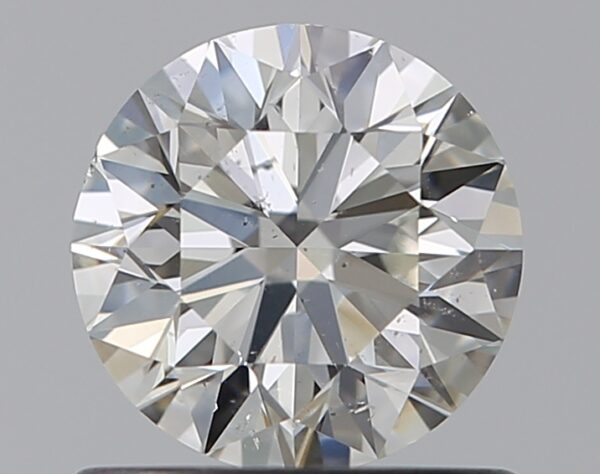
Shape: round
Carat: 0.7
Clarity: SI1
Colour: H
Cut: EX
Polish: EX
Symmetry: VG
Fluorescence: N
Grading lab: GIA
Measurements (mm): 5.63 x 5.65 x 3.53